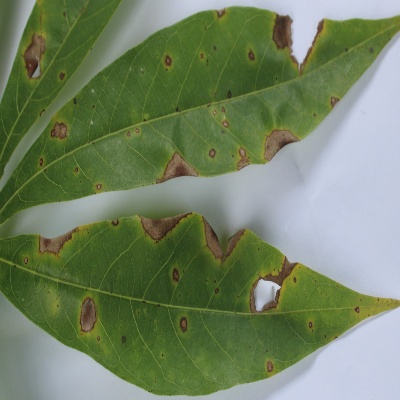
Crop: Cassava
Condition: brown spot